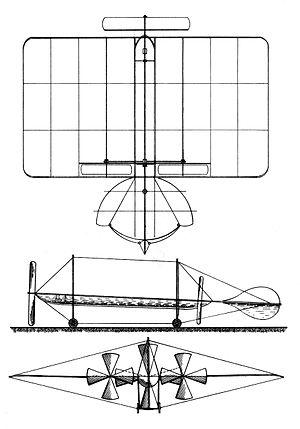
Alexandre Fiodorovitch Mojaïski, né le 9 mars/21 mars 1825 à Rochensalm, gouvernement de Vyborg, grand-duché de Finlande, Empire russe, mort le 20 mars/1ᵉʳ avril 1890 à Saint-Pétersbourg, est un officier kontr-admiral de la Marine impériale russe, un chercheur et un inventeur, précurseur de l'aviation en Russie.